Charles de Gontaut, 1st Duke of Biron

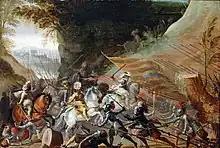
Henri IV leading a charge during the Battle of Fontaine-Française

Biron fought with the royal army against the lieutenant-general of the Catholic "ligue", Mayenne at the victory of Arques in September 1589. Following from this victory, Henri advanced towards the capital, near which he would face Mayenne again at Ivry in March 1590. During the battle Biron commanded a cavalry formation alongside the royal bastard the count of Auvergne. The two would be opposite the count of Egmont and a contingent of German mercenaries. Egmont initially had success against the royalists, destroying Auvergne's formations, however Biron then charged in at the head of his troops first halting and then reversing Egmonts attack, his formations being scattered with Egmont himself left dead on the field. With victory against Egmont, Biron would become involved in an inconclusive struggle with the chevalier d'Aumale before reinforcements under his father Marshal Biron swung the tide. The battle would be a decisive royalist victory. He fought at the abortive siege of Paris which followed the victory at Ivry. In these combats he acquired considerable reputation for his military skill.